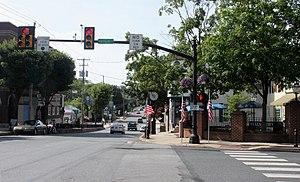
Elizabethtown est un borough situé au nord-ouest du comté de Lancaster, en Pennsylvanie, aux États-Unis. En 2010, il comptait une population de 11 545 habitants, estimée au 1ᵉʳ juillet 2020 à 12 112 habitants. Le borough est incorporé en 1893.